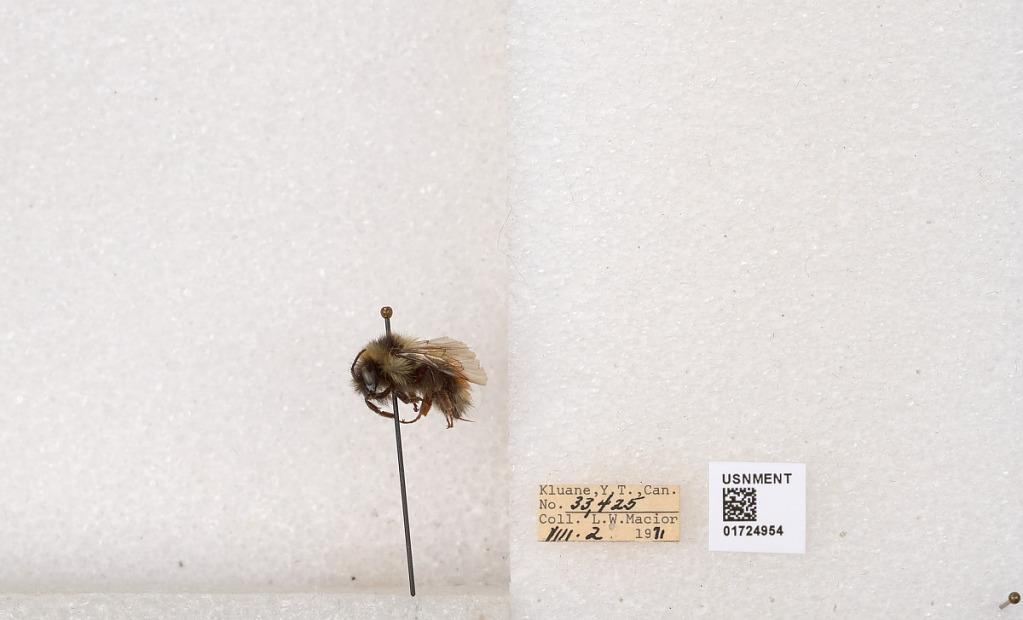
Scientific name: Bombus (Pyrobombus) sylvicola Kirby
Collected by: L. Macior
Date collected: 1971-8-2
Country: Canada
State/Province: Yukon Territory
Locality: Kluane National Park and Reserve
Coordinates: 60.7493, -139.504